The Lodhi

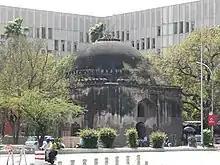

The Lodhi is an Indian luxury hotel located in Lutyens' Delhi. The property is spread across seven acres near the Lodi Gardens, which is at the centre of the Indian capital city. It is one of the two Indian hotels among The Leading Hotels of the World (the other being The Imperial). The Lodhi is often ranked as one of the top hotels in India and Asia. It is also known for its Indian Accent restaurant.